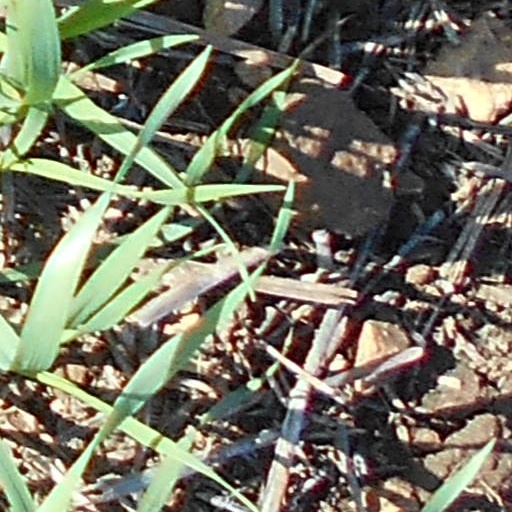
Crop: wheat